Mina (unit)

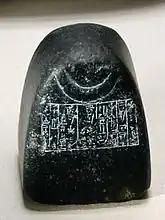
Measurement of ½ mina (actual weight 248 grams), a weight standard established by the Sumerian king Shulgi. It has a crescent image; used in the temple of the god Sin in Ur, diorite, , early 21st century B.C. (III dynasty of Ur).

The mina is an ancient Near Eastern unit of weight for silver or gold, equivalent to approximately , which was divided into 60 shekels. The mina, like the shekel, eventually also became a unit of currency.